My Unique Skill Makes Me OP Even at Level 1

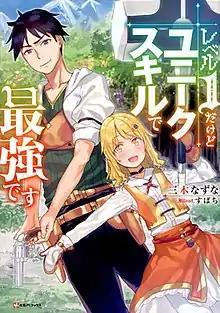
First light novel volume cover

is a Japanese light novel series written by Nazuna Miki and illustrated by Subachi. It was published in the user-generated novel publishing website Shōsetsuka ni Narō from February 2017 to April 2020. It was later acquired by Kodansha, who has released nine volumes since August 2017 under their Kodansha Ranobe Books imprint.